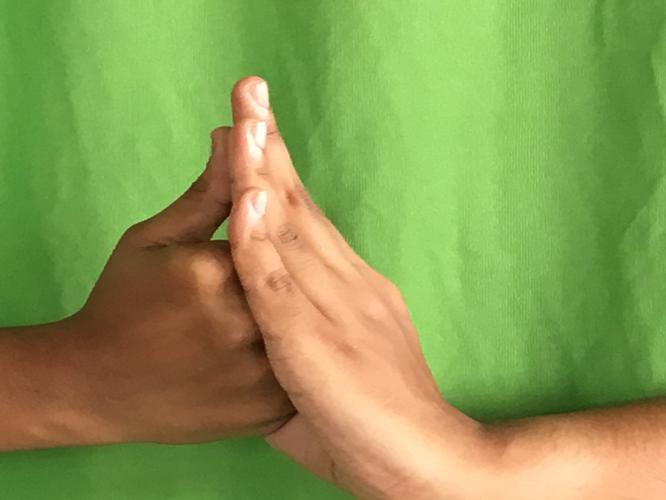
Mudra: Shanka
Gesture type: double_hand